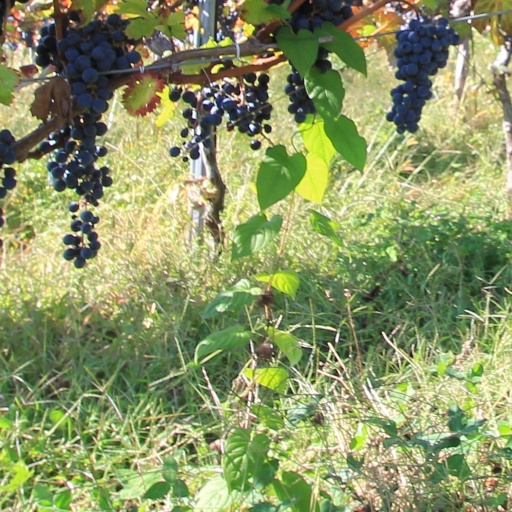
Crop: grape